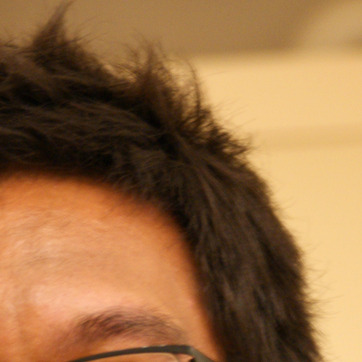
Material: hair